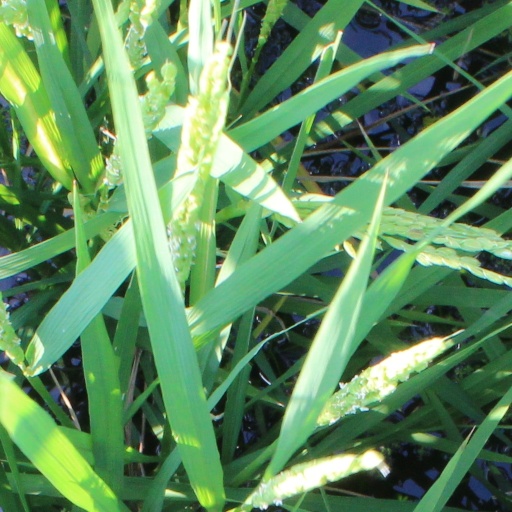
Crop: rice